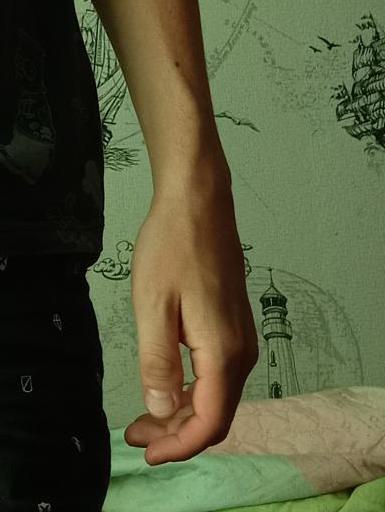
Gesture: no_gesture